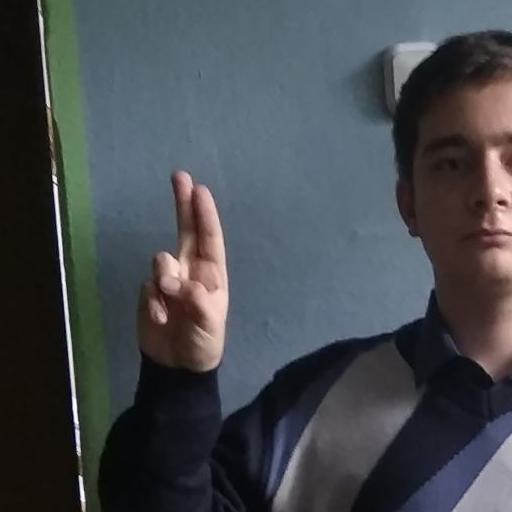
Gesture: two_up